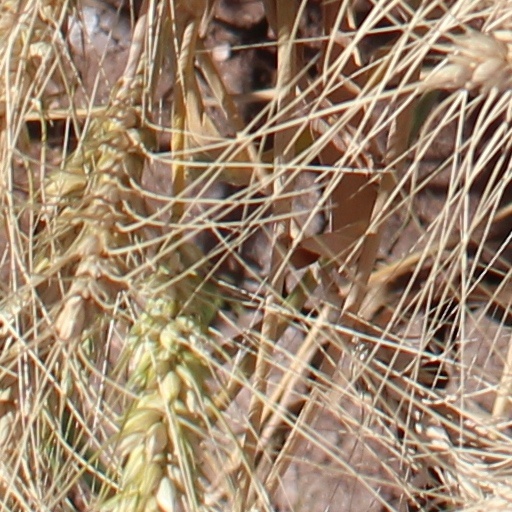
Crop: wheat